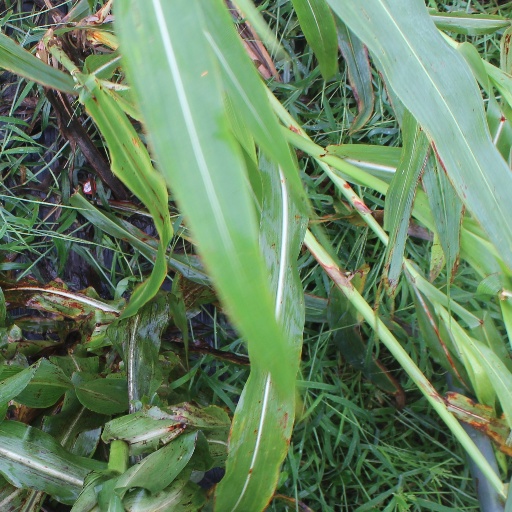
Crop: sorghum